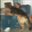
Label: dog